Question: Please indicate a possible affordance area of the hold_knife that can be used for holding
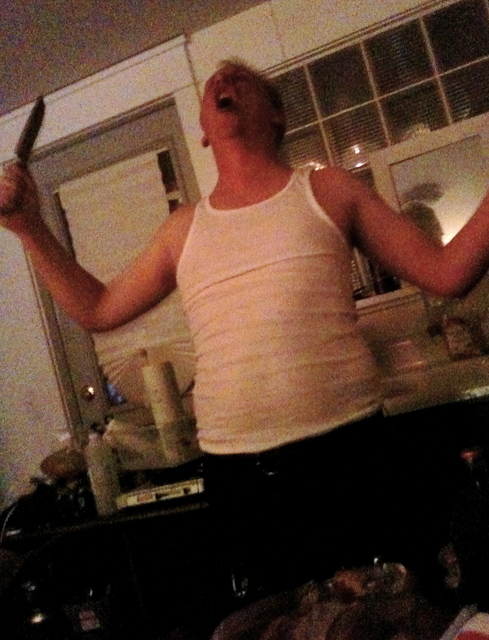
Answer: [2.706, 159.17, 29.581, 218.545]